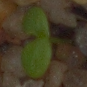
Label: scentless_mayweed